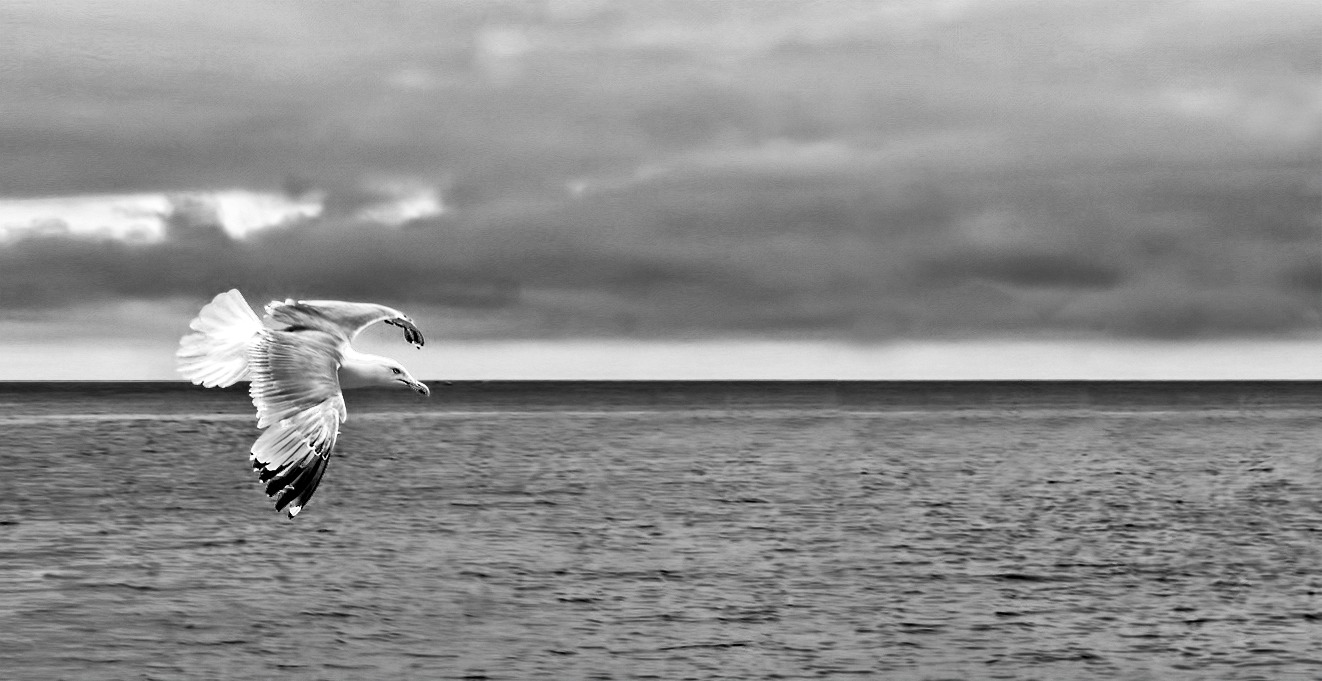
sea, coast, water, ocean, horizon, bird, wing, cloud, black and white, white, shore, wave, wind, animal, seabird, fly, wildlife, gull, black, monochrome, sea gull, monochrome photography